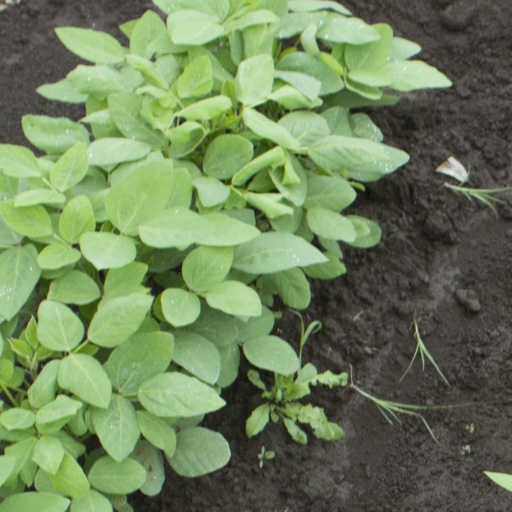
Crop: soybean